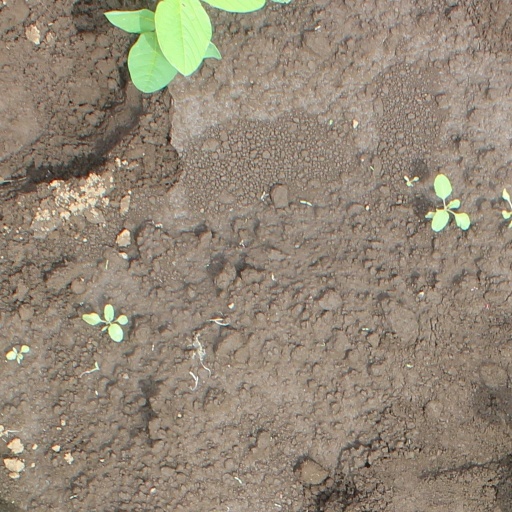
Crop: soybean